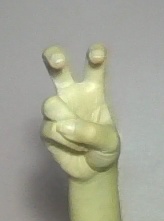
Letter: toot